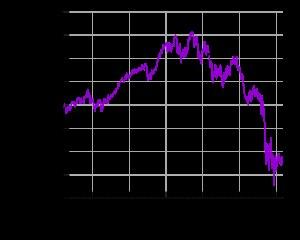
La crise bancaire et financière de la fin de l'été 2008, aussi connue comme la crise estivale de 2008, est la seconde phase de la crise financière mondiale de 2007-2008, après la crise des subprimes de l'été 2007 et le temps fort de la crise économique mondiale des années 2007-2012. Cette seconde phase, marquée par un accroissement de la crise de liquidité et de la crise de confiance et un renchérissement supplémentaire du crédit par une augmentation du taux interbancaire, touche tous les pays du monde. Elle s'est rapidement répercutée sur les marchés boursiers par une chute des cours, tandis que le resserrement du crédit pour les entreprises et les ménages pèse sur l'activité économique mondiale. Ce qui résulte de l'accroissement des nouveaux produits.
Le Salon international de l'automobile d'Amérique du Nord 2009, plus connu en Europe sous le nom de Salon de Détroit ou « NAIAS » en anglais, est un salon automobile qui s'est tenu du 17 janvier au 25 janvier 2009 à Détroit.
La crise financière mondiale de 2007-2008 est une crise financière marquée par une crise de liquidité et parfois par des crises de solvabilité tant au niveau des banques que des États, et une raréfaction du crédit aux entreprises. Amorcée en juillet 2007, elle trouve son origine dans le dégonflement de bulles de prix et les pertes importantes des établissements financiers provoquées par la crise des subprimes. Elle s'inscrit dans le cadre de la « Grande Récession » amorcée en 2008 et dont les effets se font sentir au-delà de 2010.